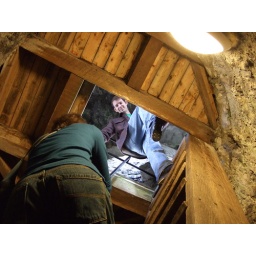
the steep climb up a set of (new) stairs in a castle tower